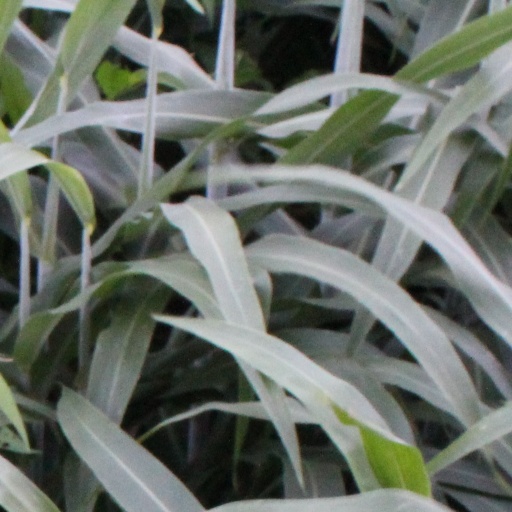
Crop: sorghum